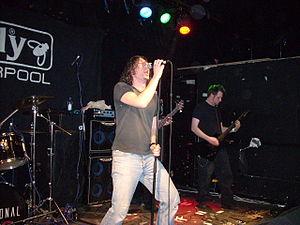
Darren White est un musicien et chanteur britannique originaire de Liverpool, connu pour avoir été le premier chanteur du groupe Anathema de 1990 à 1995.